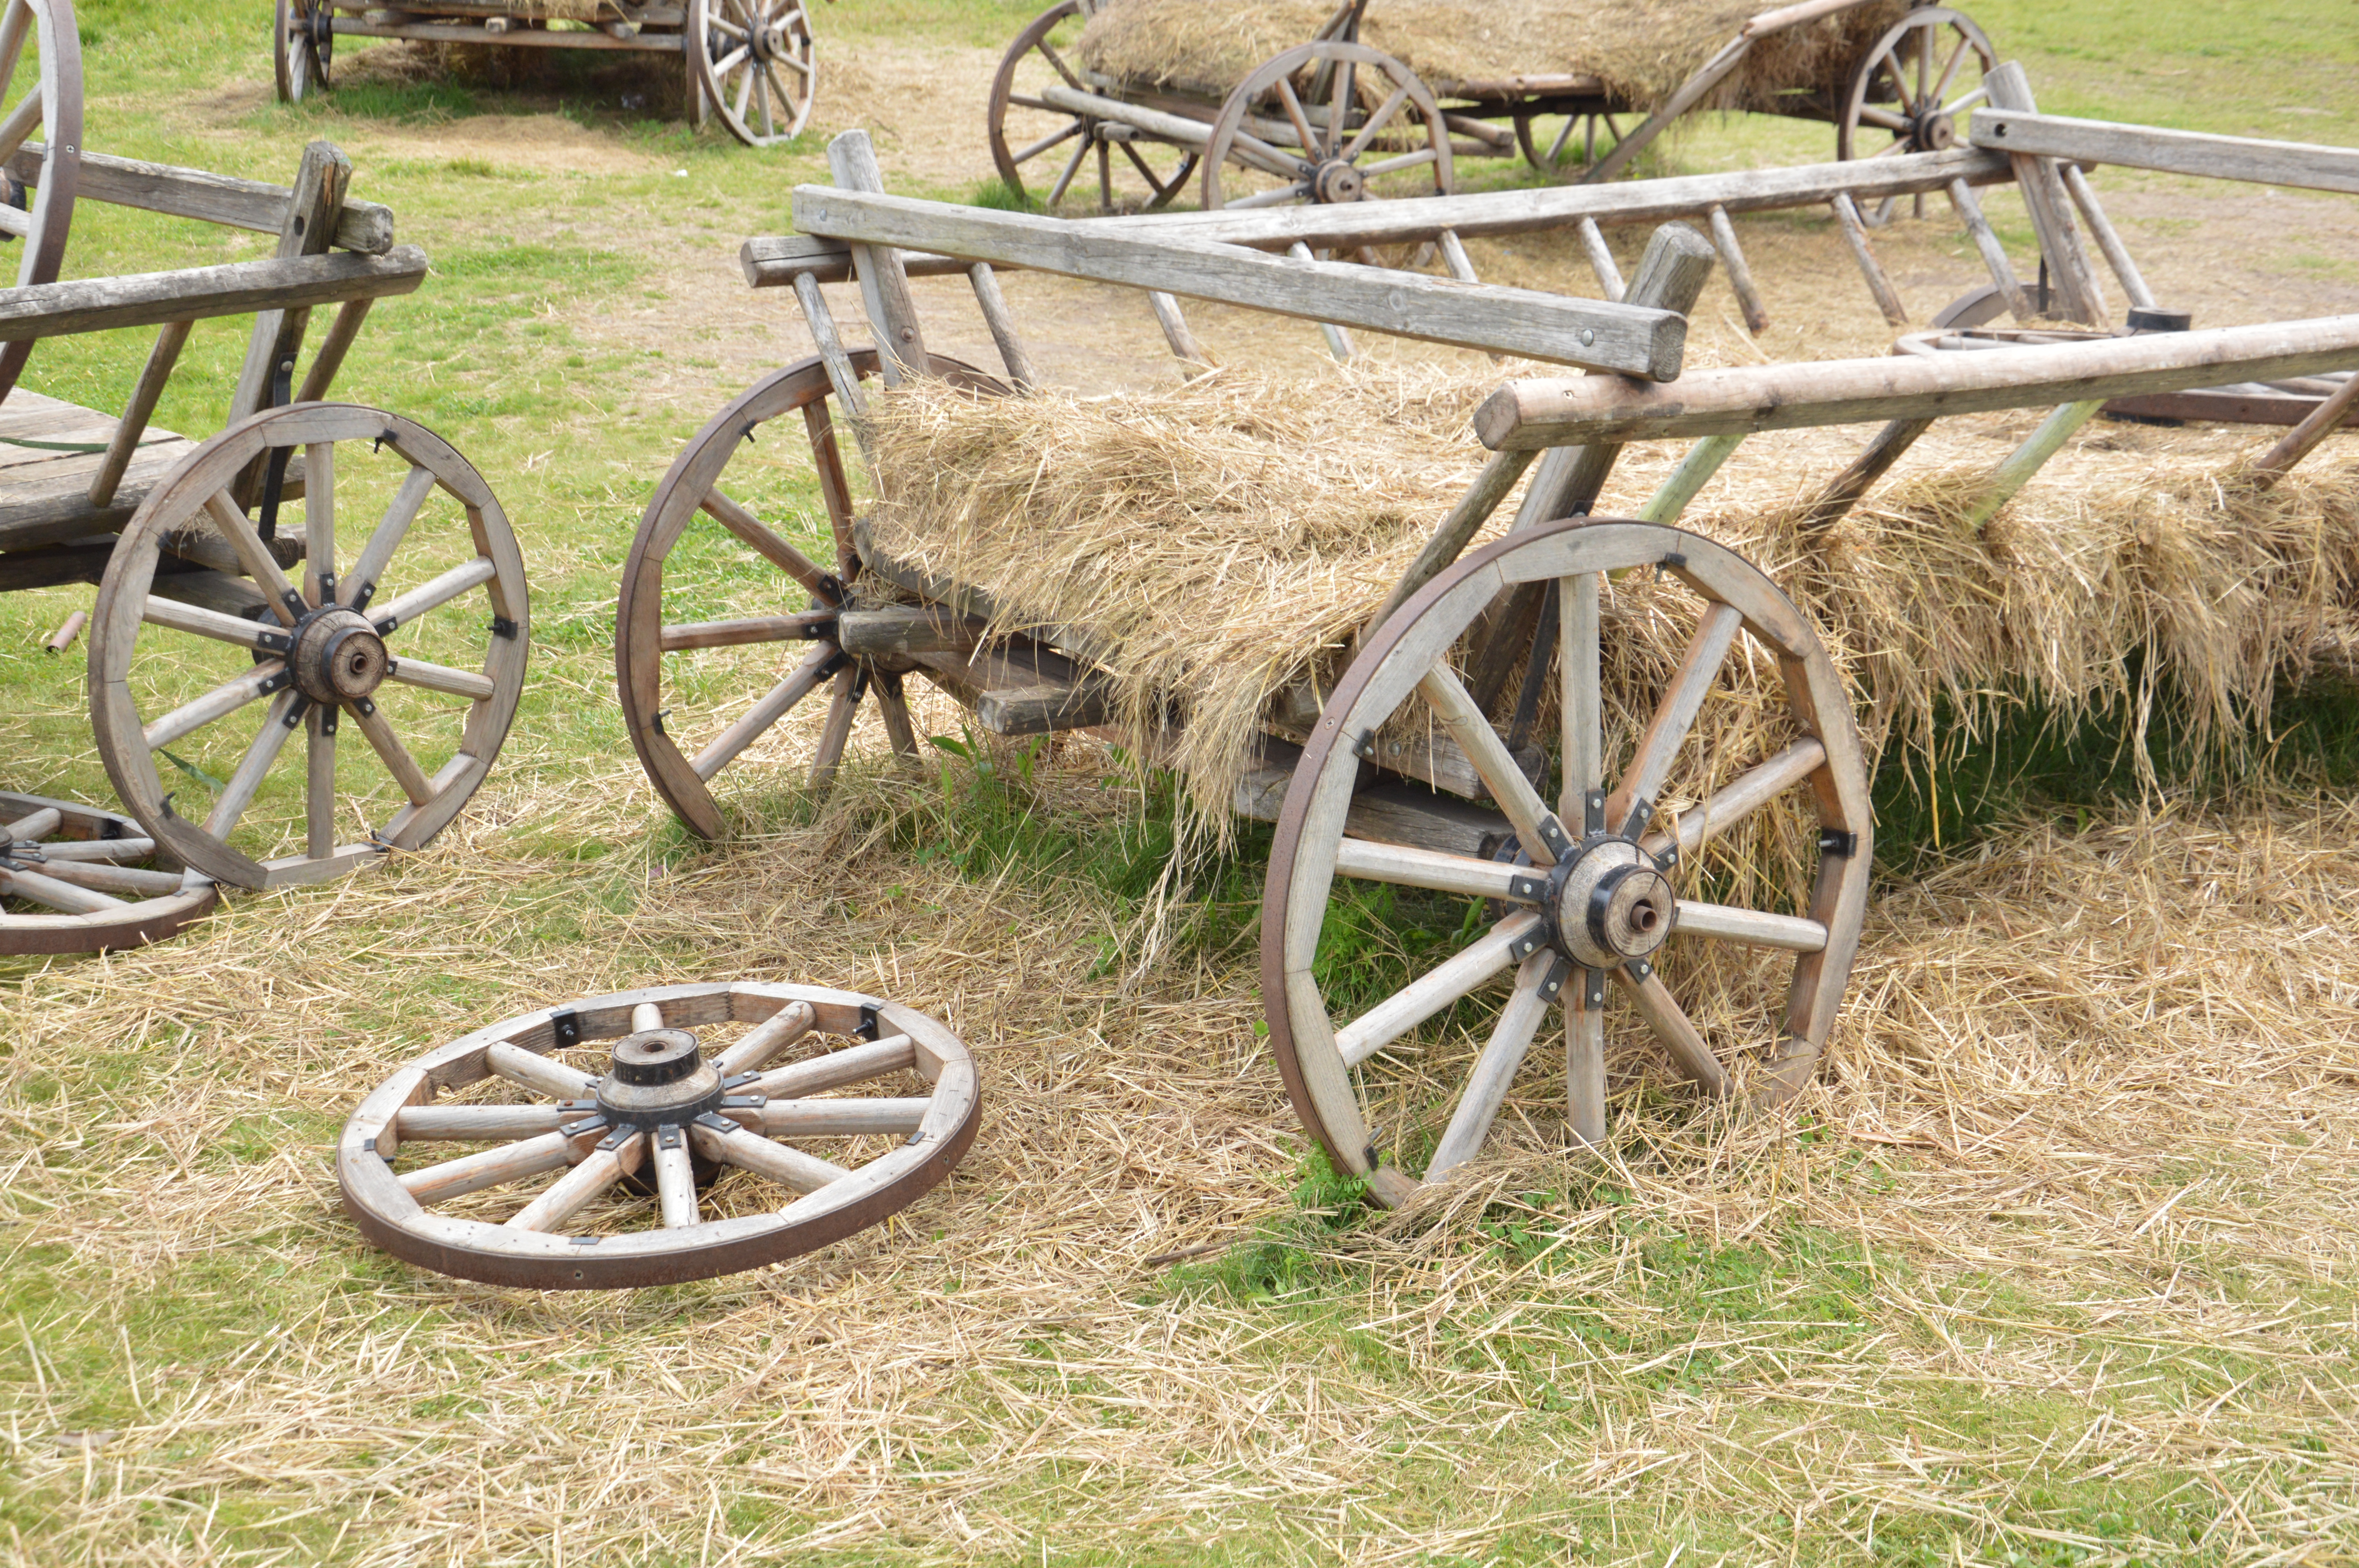
travel, wooden, transportation, transport, retro, wheel, agriculture, carriage, vintage, history, old, wood, antique, farm, cart, nature, wheels, country, traditional, goods, wagon wheel, cargo, historic, rustic, wagon, object, western, horse, ancient, brown, vehicle, motor vehicle, automotive tire, grass, tire, spoke, rural area, automotive wheel system, bicycle accessory, auto part, rim, metal, landscape, working animal, bicycle part, agricultural machinery, grassland, collectable, tool, classic car, field